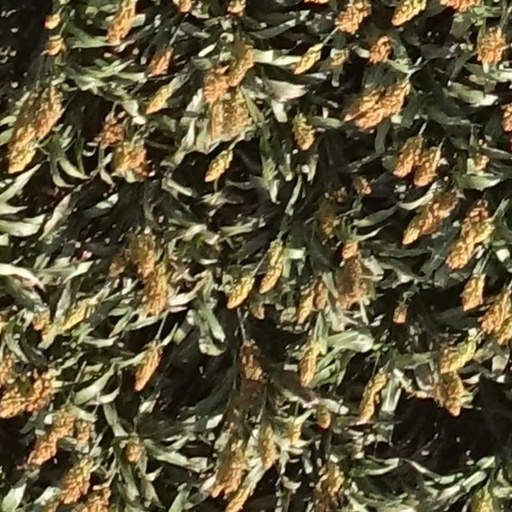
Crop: sorghum